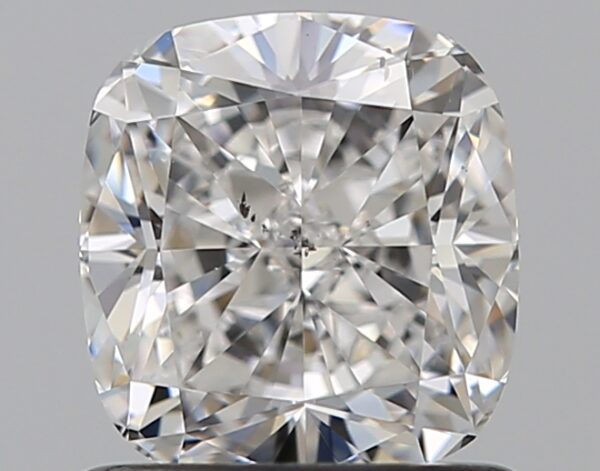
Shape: cushion
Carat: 1.01
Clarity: SI1
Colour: E
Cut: EX
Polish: EX
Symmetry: EX
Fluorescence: N
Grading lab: GIA
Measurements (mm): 5.83 x 5.45 x 3.76